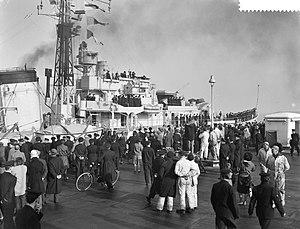
La bataille de la mer d'Arafura est livrée le 15 janvier 1962 au large des côtes de l'actuelle province indonésienne de Papouasie alors nommé Nouvelle-Guinée occidentale, sur l'île de Nouvelle-Guinée. Les Indonésiens appellent cette bataille Pertempuran Laut Aru. Cette bataille fait partie de l'opération Trikora, lancée par l'Indonésie pour éviter l'indépendance de la Nouvelle-Guinée néerlandaise.